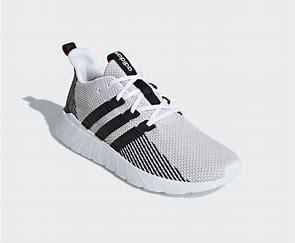
Brand: Adidas
Model: Questar Flow